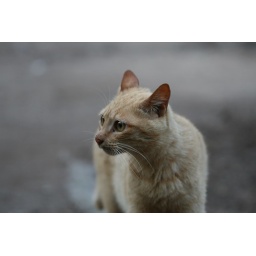
A wild cat in one of the mountain parks of Busan comes over to investigate....